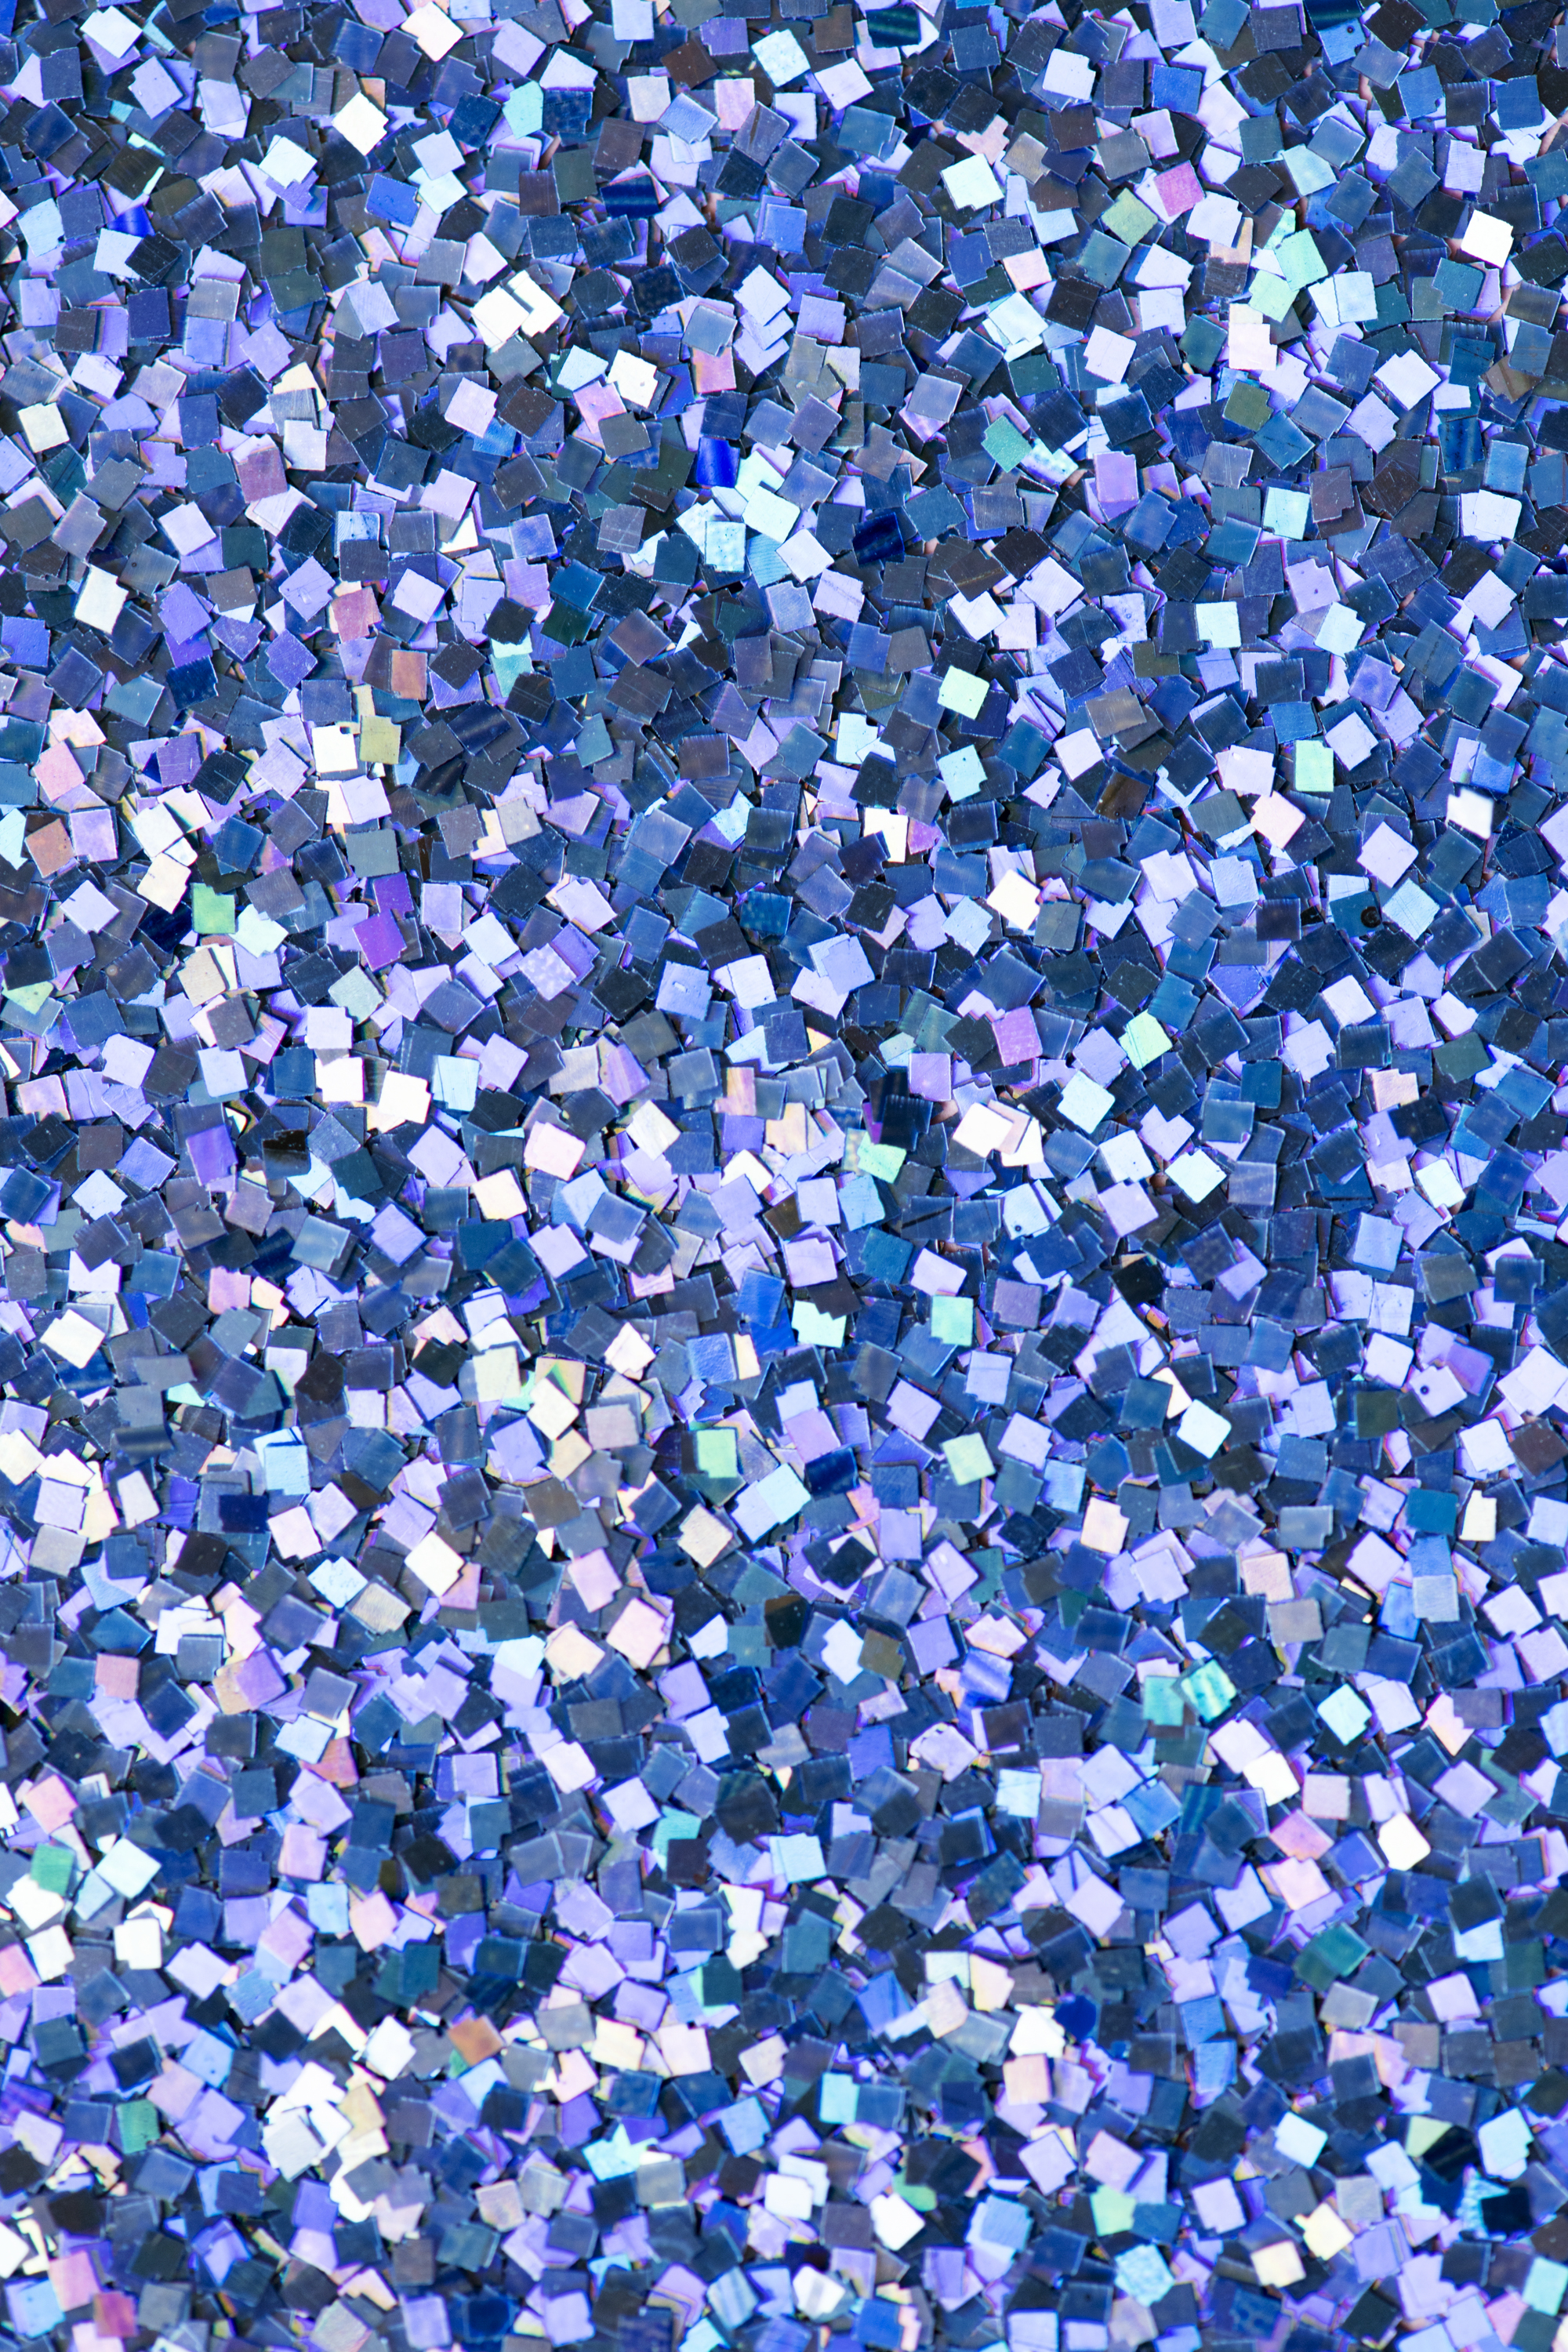
abstract, background, blue, carnival, celebration, christmas, color, colorful, copper, craft, decoration, design, disco, effect, fashion, festive, girly, glamour, glitter, glittery, glow, glowing, metallic, party, pattern, retro, sequin, shimmer, shine, shiny, sparkle, sparkling, textile, texture, textured, wallpaper, flower, purple, violet, lilac, lavender, flowering plant, bluebonnet, hydrangea, petal